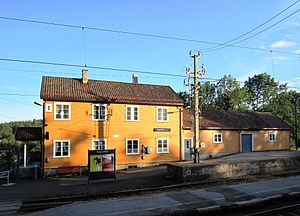
Vegårshei Station
Vegårshei Station er en jernbanestation på Sørlandsbanen, der ligger i Vegårshei kommune i Norge. Den ubemandede station består af to spor med en øperron imellem, en stationsbygning i træ og et stoppested for busser til Tvedestrand.